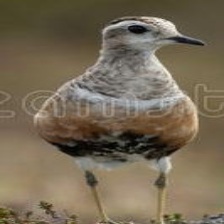
Species: INLAND DOTTEREL
Scientific name: CHARADRIUS AUSTRALIS